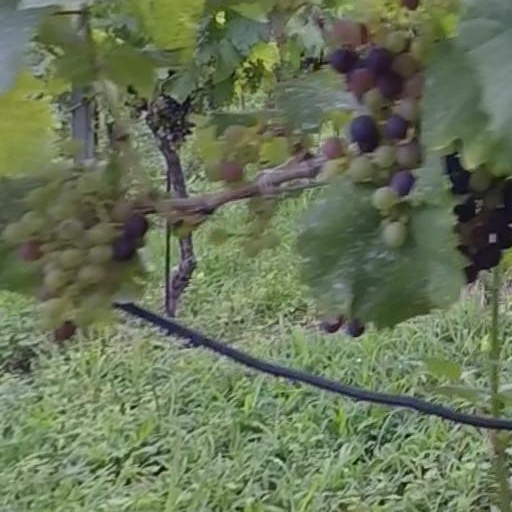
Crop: grape